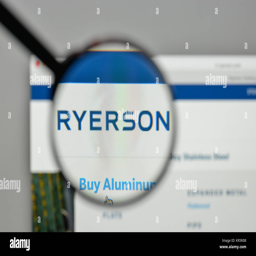
logo on the website homepage